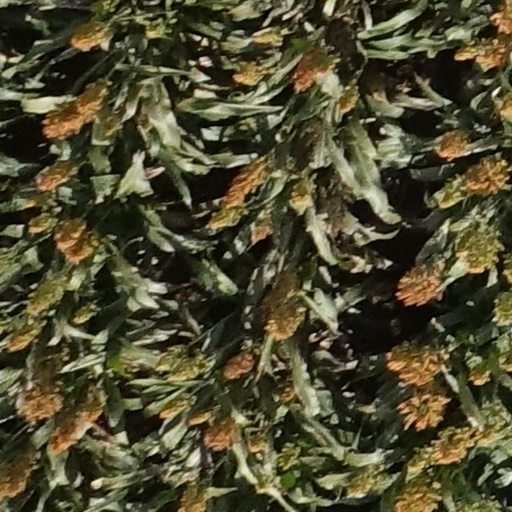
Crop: sorghum